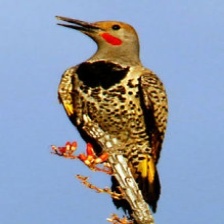
Species: GILDED FLICKER
Scientific name: COLAPTES AURATUS